Norihisa Tamura

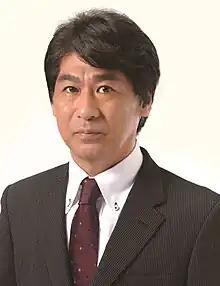
Official portrait, 2012

is a Japanese politician who served as the Minister of Health, Labour and Welfare from September 2020 to October 2021. He is also a member of the House of Representatives representing Mie Prefecture since 1996.